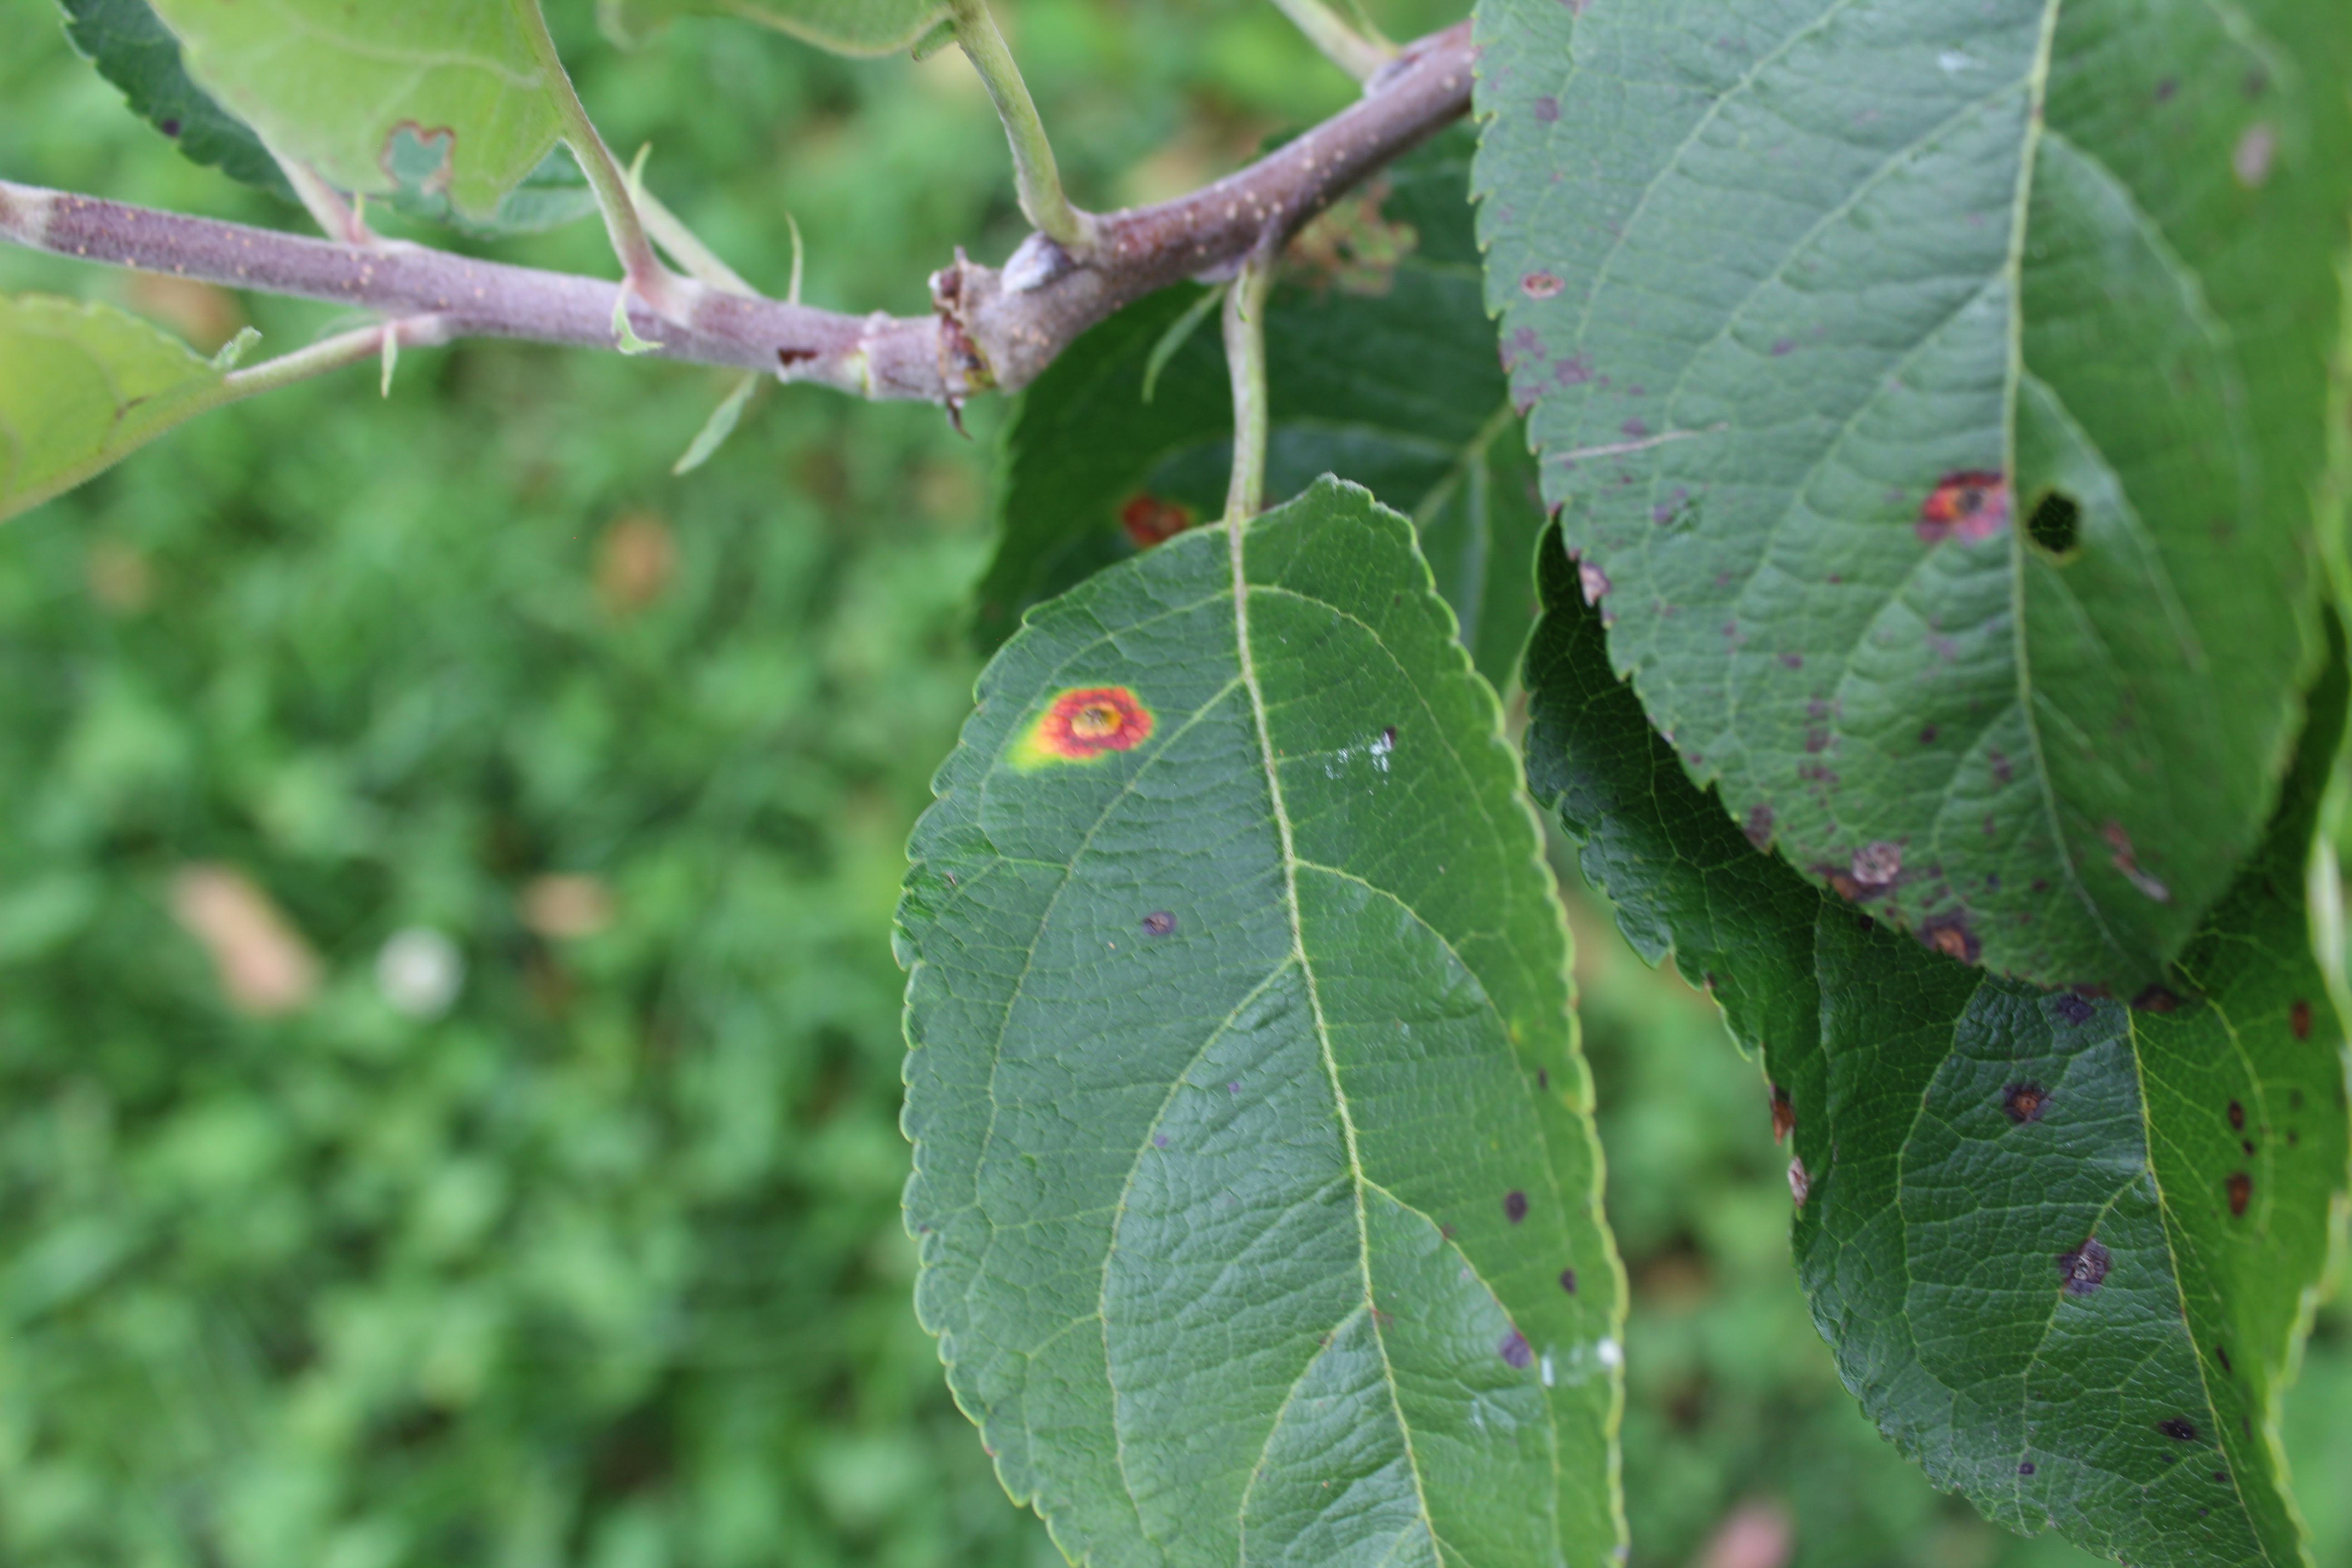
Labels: rust